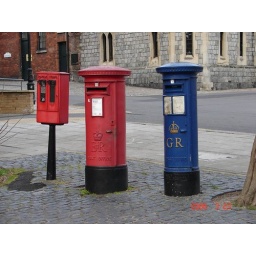
letter box on the street in Windsor 1